Religion and sexuality

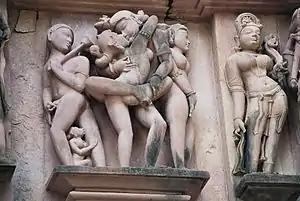
Erotic sculptures from Khajuraho temple complex, India

The views of the various different religions and religious believers regarding human sexuality range widely among and within them, from giving sex and sexuality a rather negative connotation to believing that sex is the highest expression of the divine. Some religions distinguish between human sexual activities that are practised for biological reproduction (sometimes allowed only when in formal marital status and at a certain age) and those practised only for sexual pleasure in evaluating relative morality.